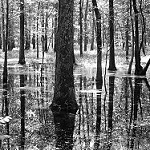
Label: B & W